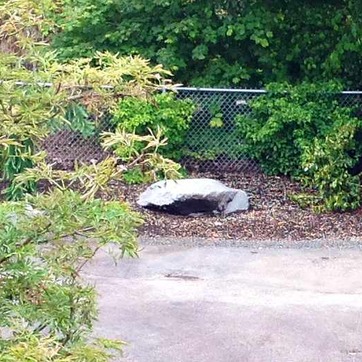
Material: stone